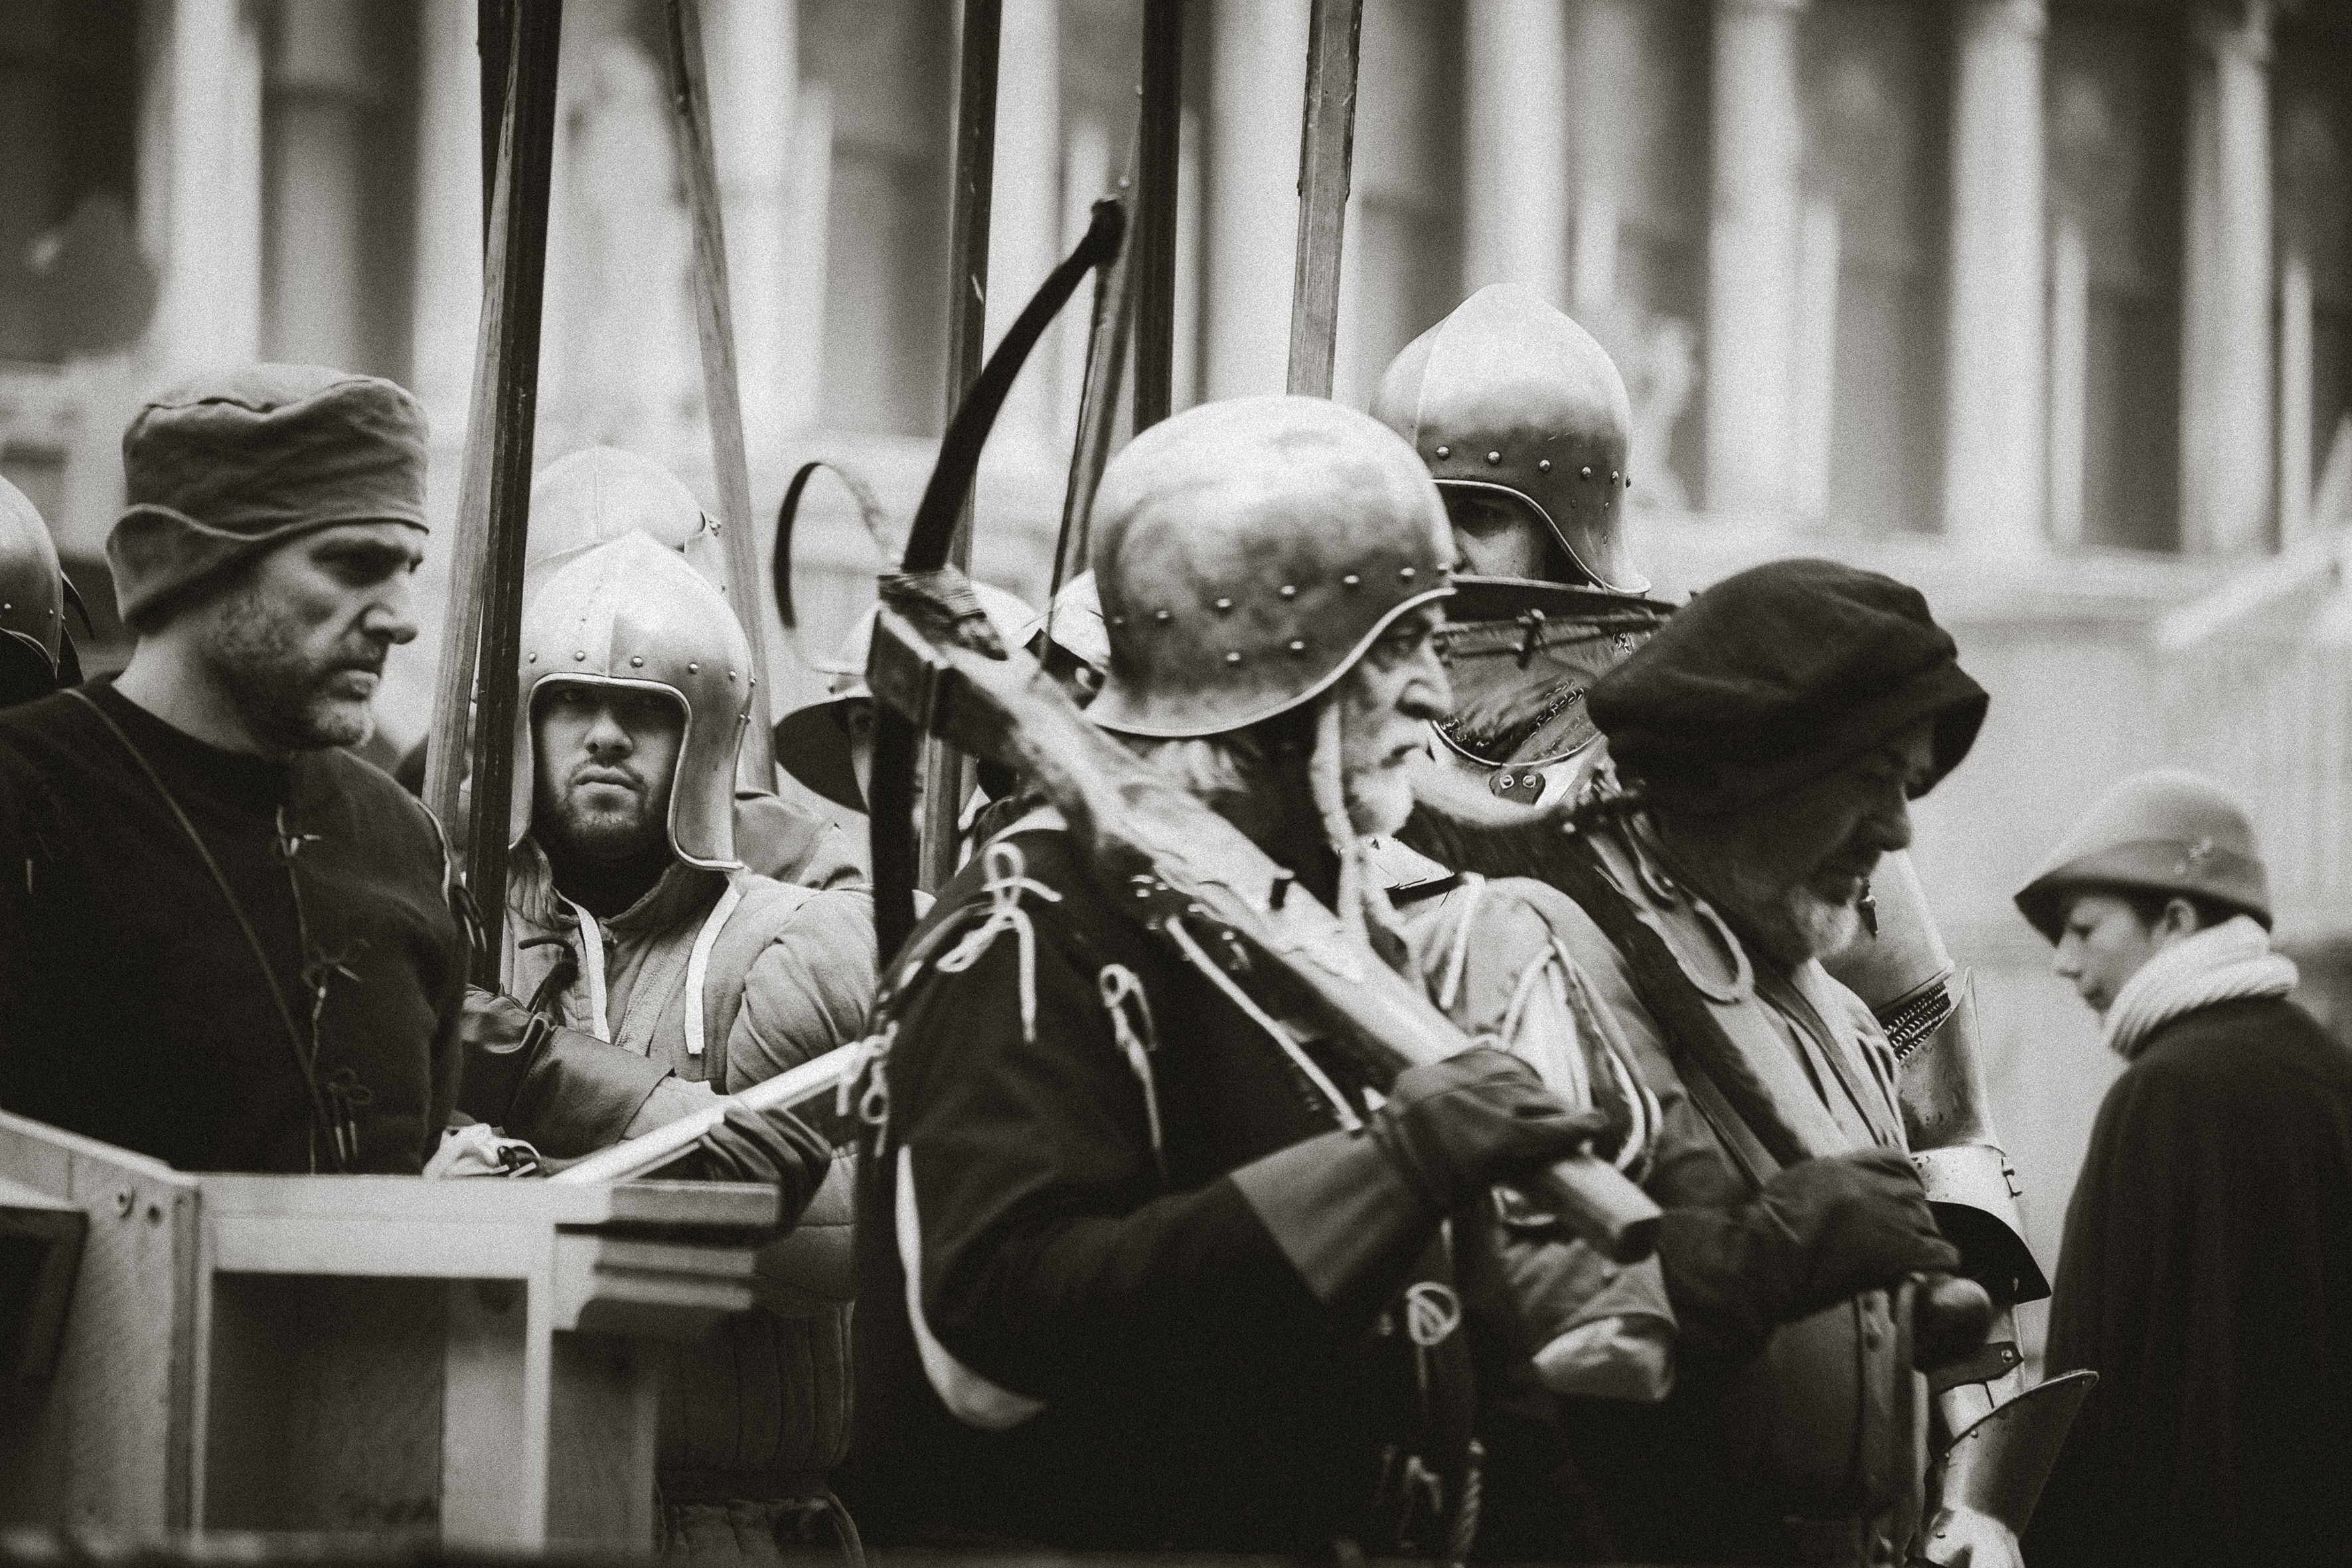
person, people, street, urban, crowd, travel, fujifilm, italy, musician, monochrome, bw, 2016, blackandwhite, blackwhite, ngc, photograph, venezia, veneto, history, it, fuji, fujixt1, fujix, noireblanc, carnevale, italyvenezia, carnevale2016